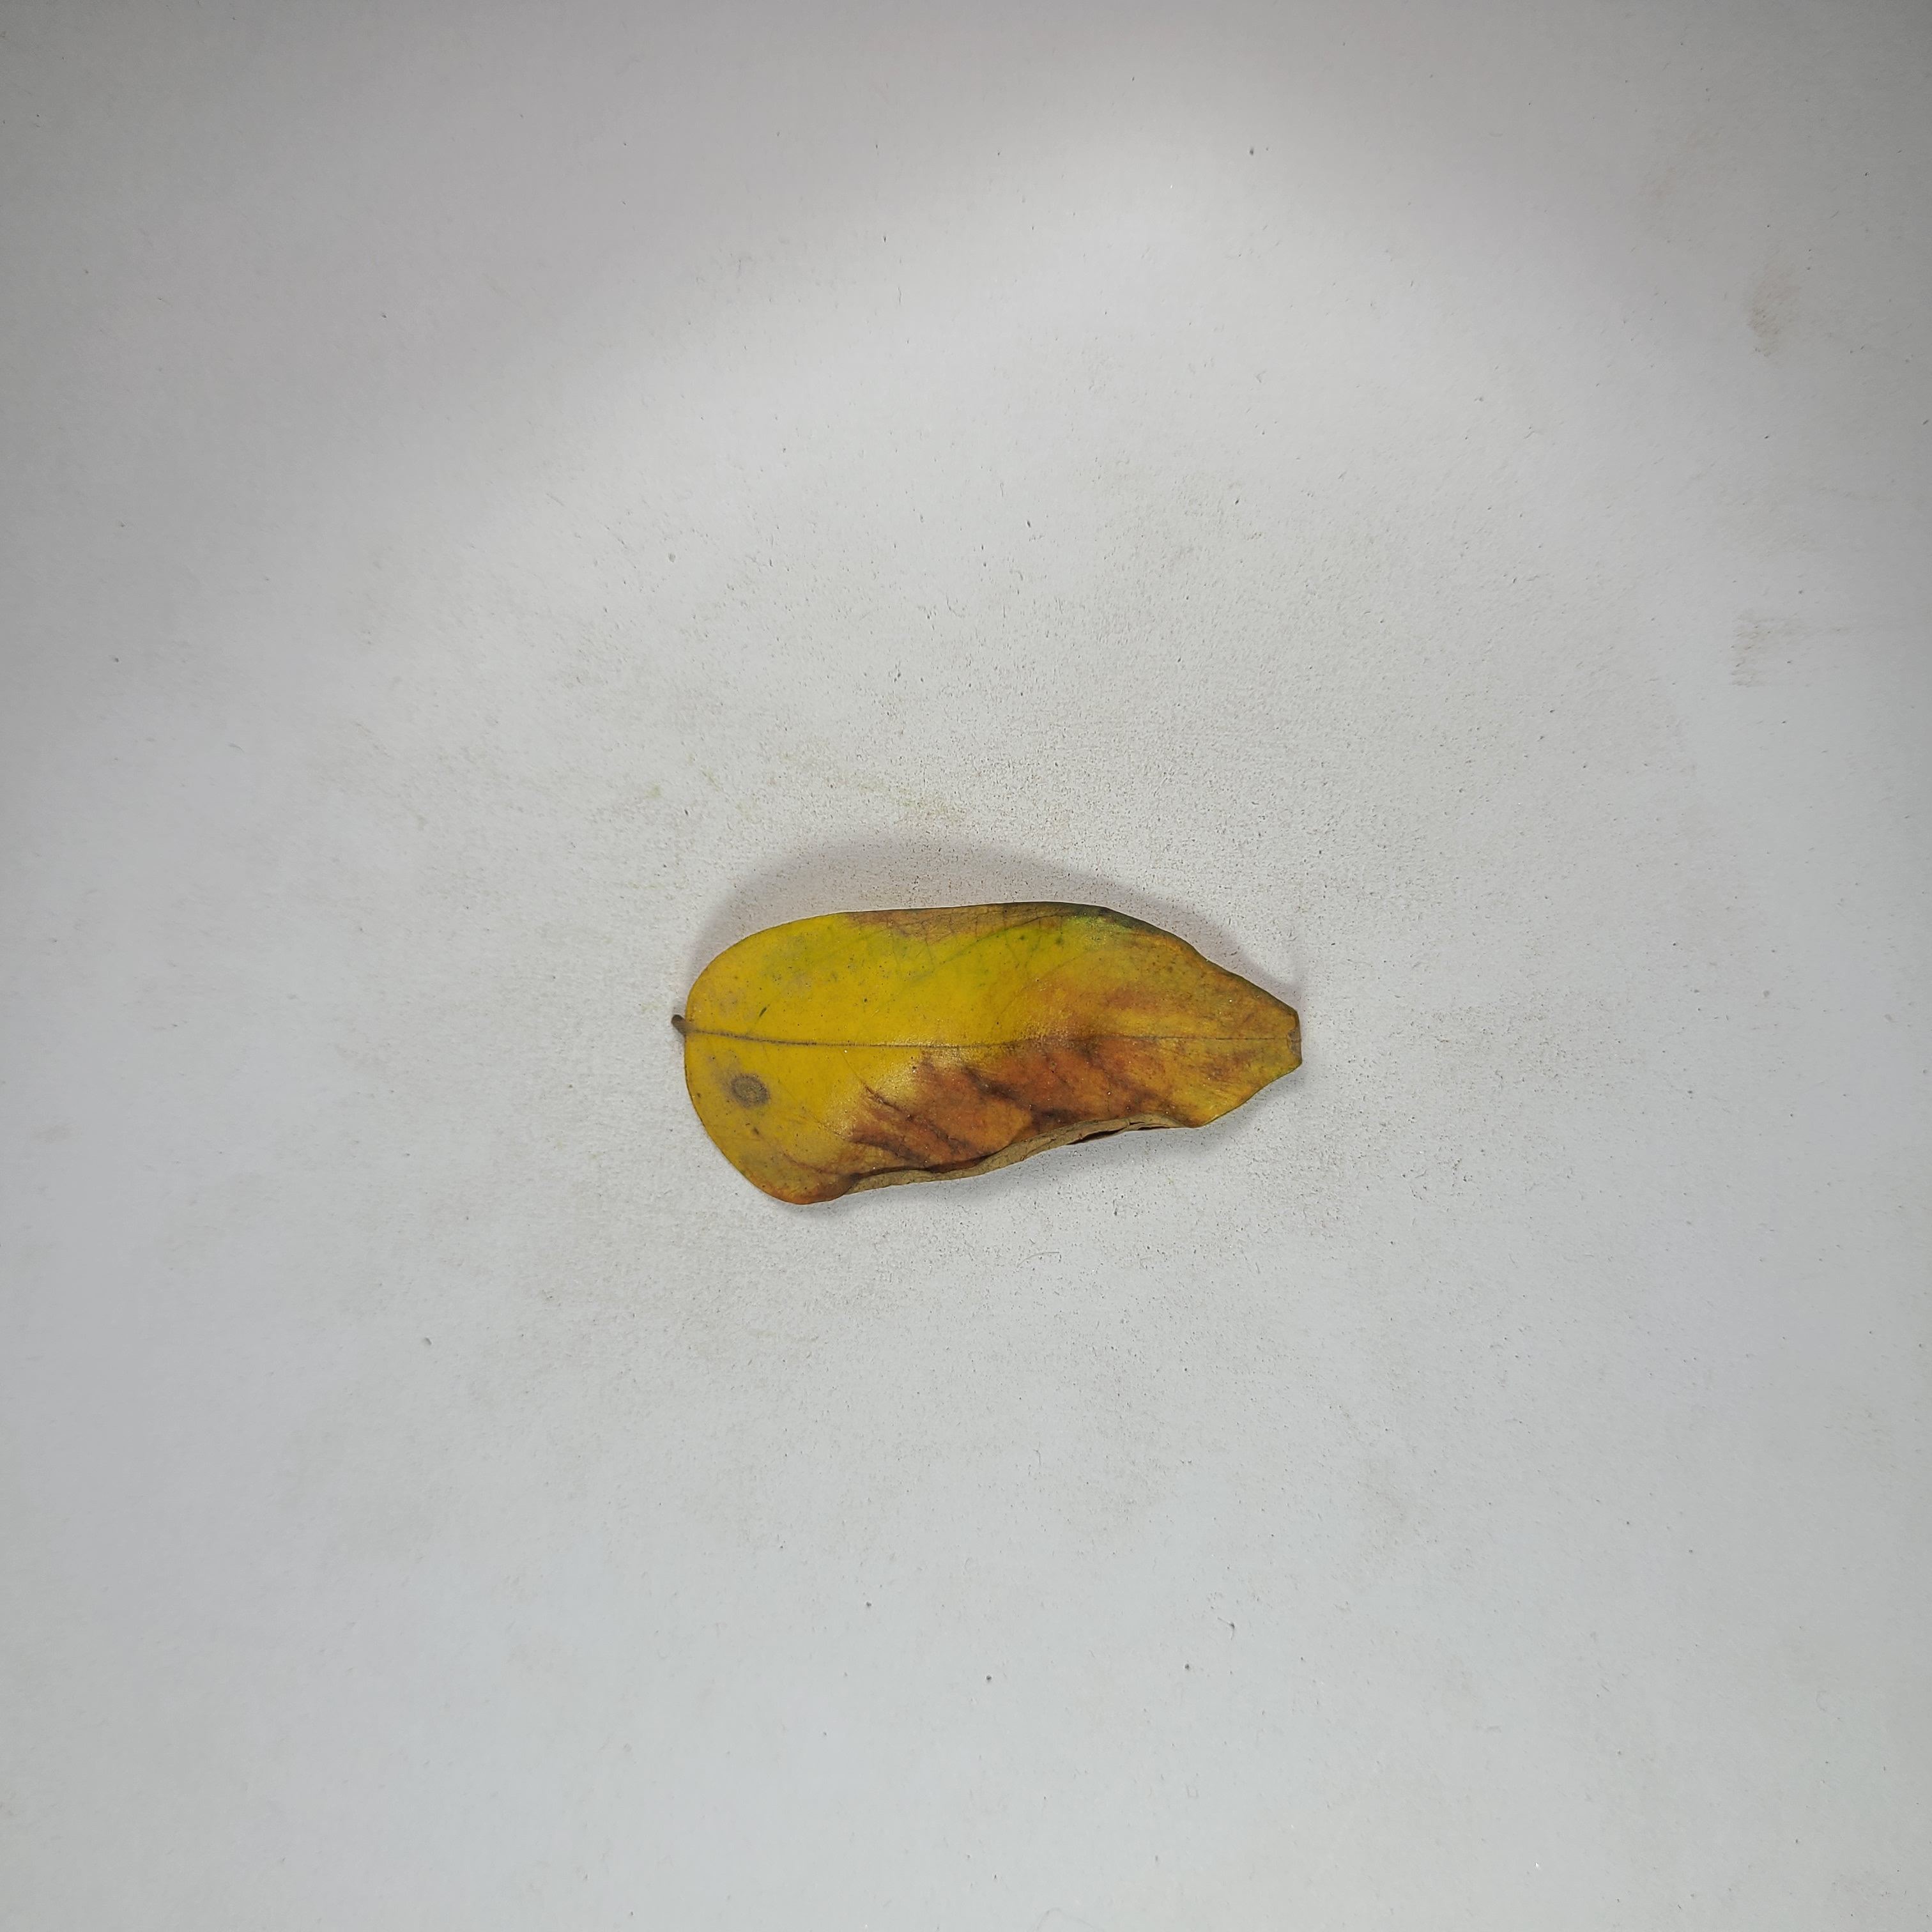
Label: Yellow Leaves